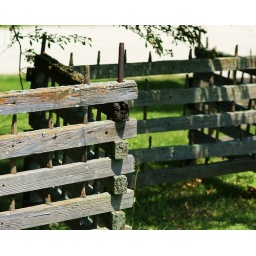
Rustic fence made from old telephone wire crossboards near Orangeville, IL